Hati Hróðvitnisson

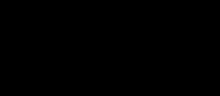
"Far away and long ago" (1920) by Willy Pogany.

In Norse mythology, Hati Hróðvitnisson (first name meaning "He Who Hates", or "Enemy") is a warg; a wolf that, according to Snorri Sturluson's "Prose Edda", chases Máni, the Moon, across the night sky, just as the wolf Sköll chases Sól, the Sun, during the day, until the time of Ragnarök, when they will swallow these heavenly bodies. Snorri also gives another name for a wolf who swallows the Moon, Mánagarmr ("Moon-Hound", or "Moon's Dog").